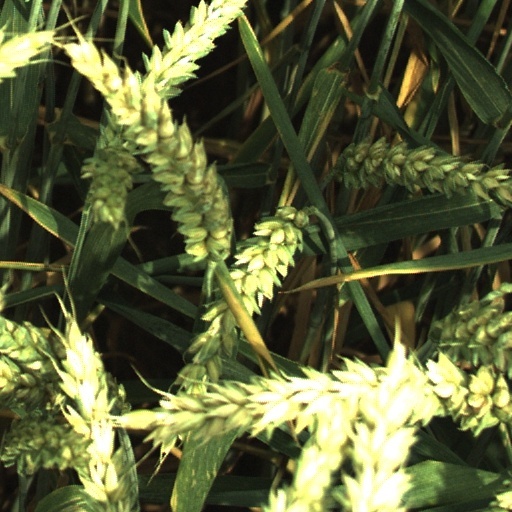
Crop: wheat